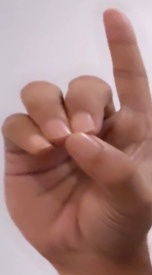
ASL sign: D